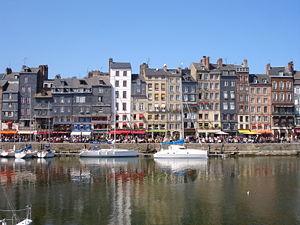
France, Calvados (14), Honfleur, port